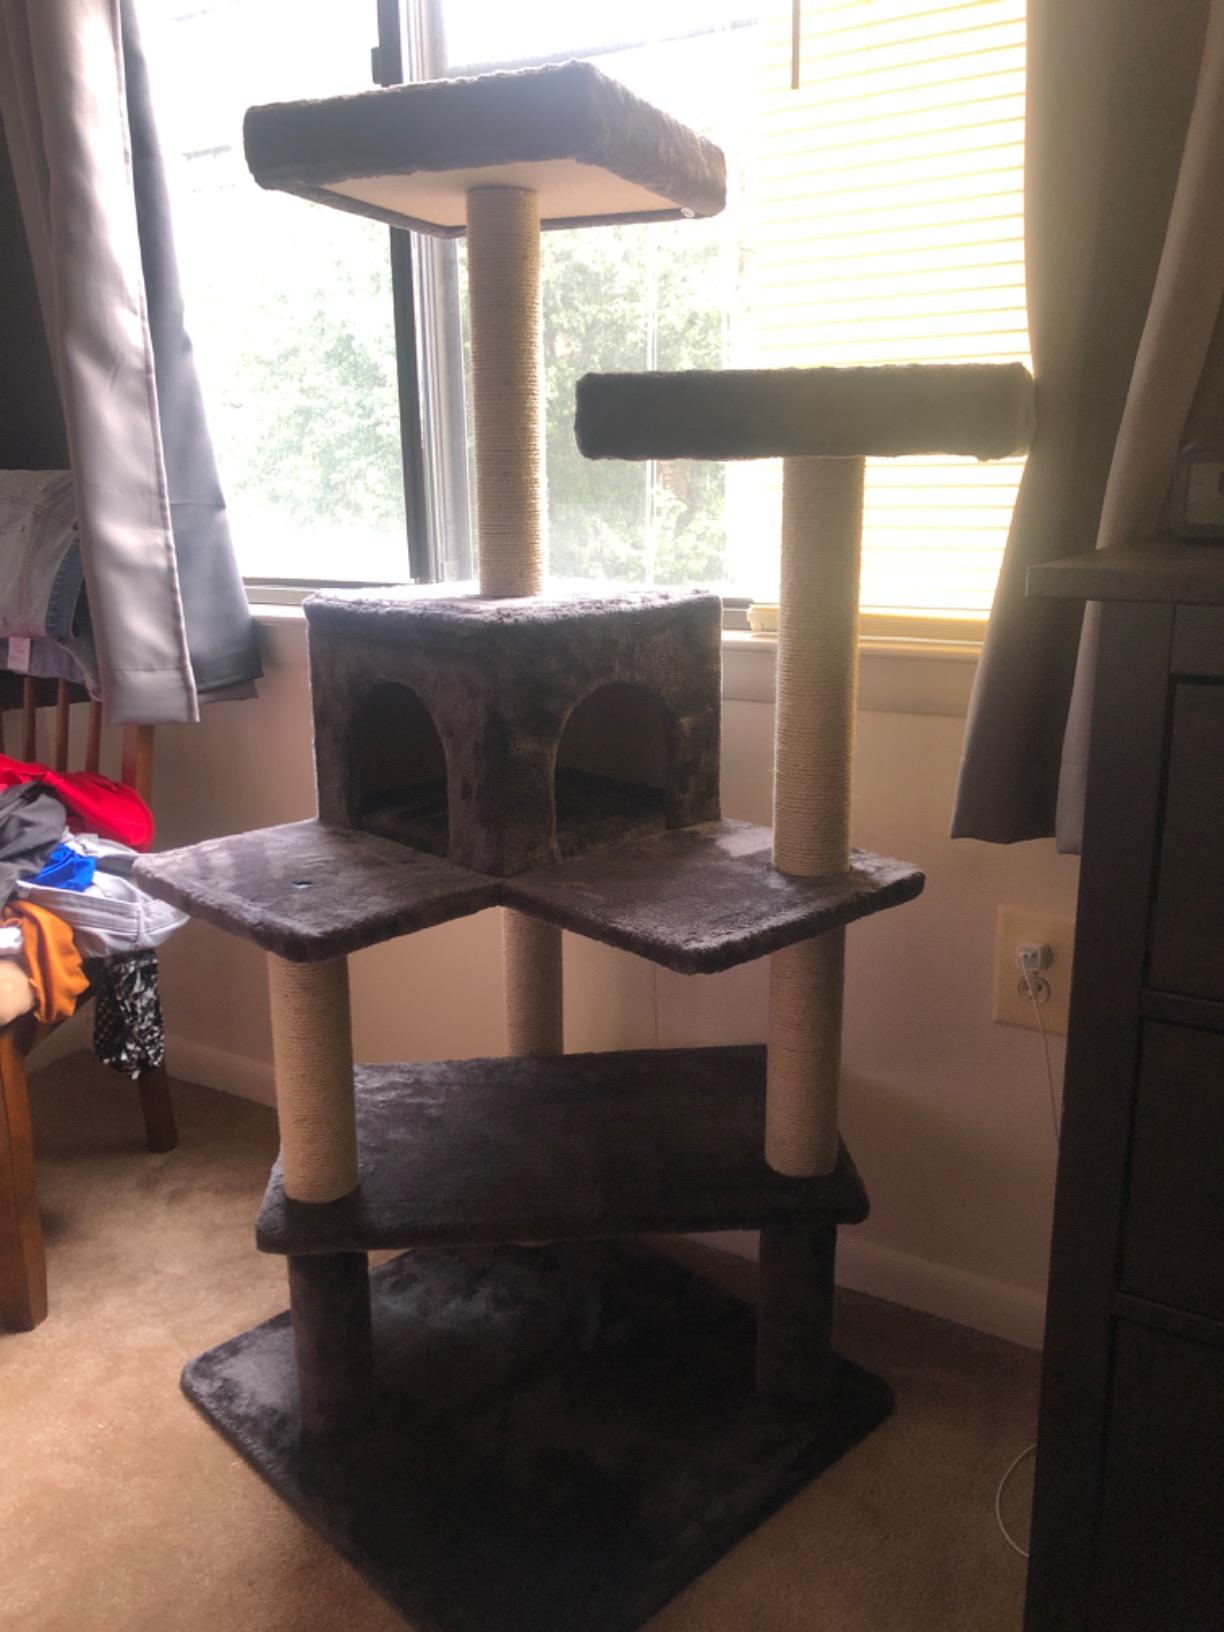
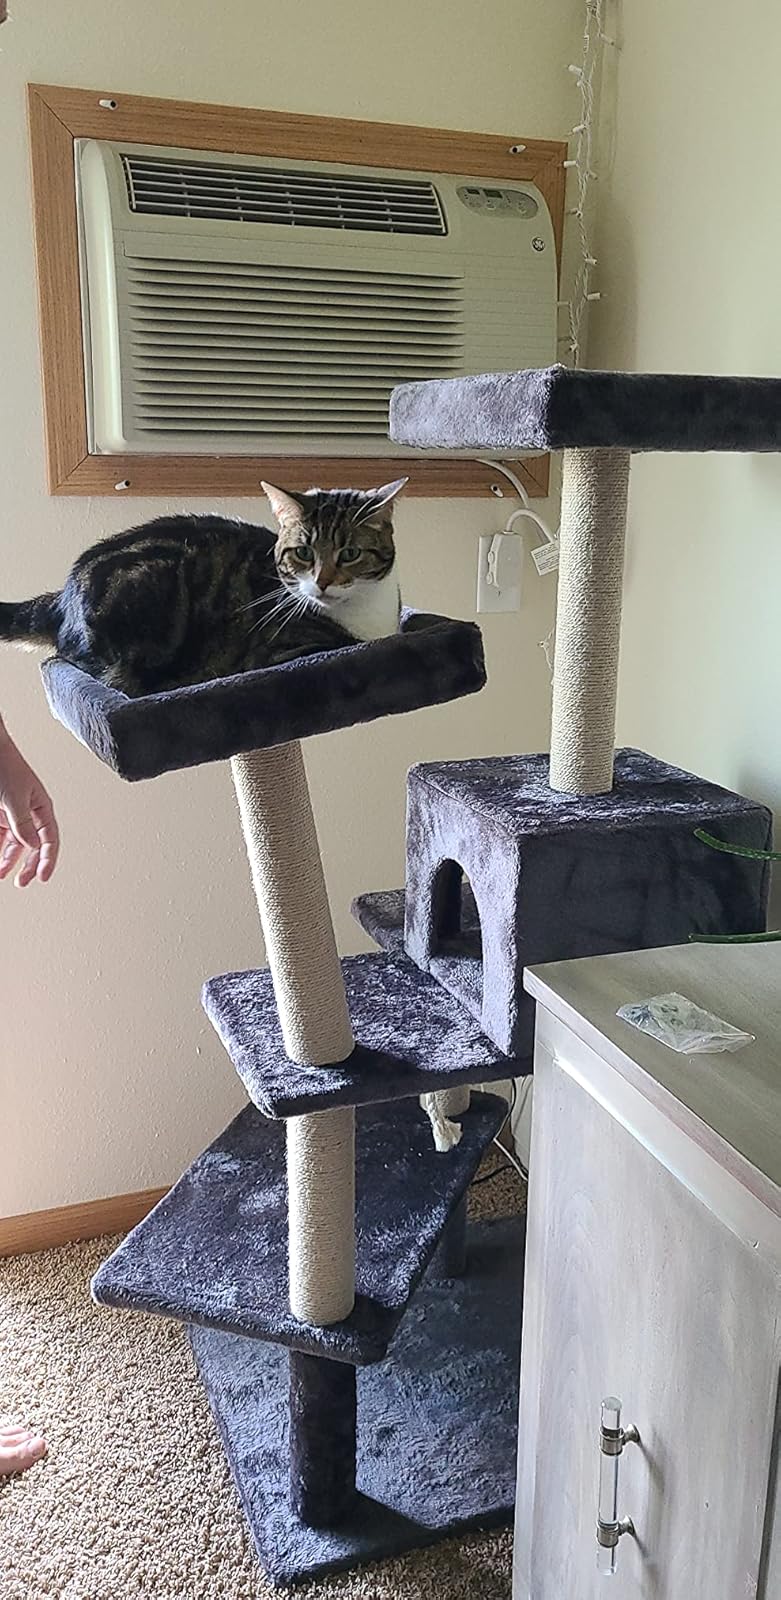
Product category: items_cat tree
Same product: yes